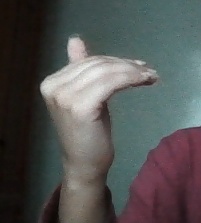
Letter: khaa